Mikheil Saakashvili

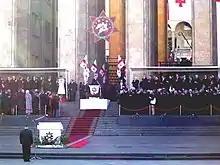
Saakashvili's inauguration as president of Georgia

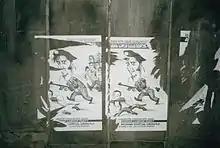
Anti-Saakashvili poster in Tbilisi, 2006

The 2004 presidential election followed President Eduard Shevardnadze's resignation as a result of the bloodless Rose Revolution. It saw very high electoral turnout with almost all (96%) the votes cast for one candidate – Mikheil Saakashvili. 1,763,000 eligible voters took part, and less than 2% of the votes cast were for other candidates.